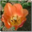
Label: tulip